Eric's Tales of the Sea

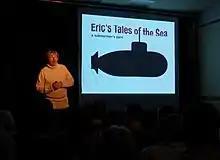
Eric's Tales of the Sea at Adelaide Fringe 2017

Eric's Tales of the Sea is a one-man stage performance by "Eric" which has been presented in the United Kingdom and Australia at Fringe festivals, comedy festivals and special events. During the show, Eric discusses his experiences as a submariner and member of the Royal Navy with the audience, within the limitations of the Official Secrets Act. In 2009, "The Guardian" described the show as a "compendium of extraordinary naval yarns" which includes encounters with sharks and near-death experiences during submarine escape training and exercises. In 2012 the show played at the Edinburgh Fringe. In 2016 and 2017 the show played at the Adelaide Fringe Festival and included projected photographs from Eric's naval career and occasional diagrams and quotations.